Domestication of vertebrates

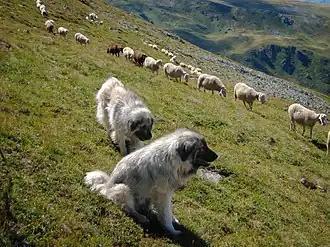
Dogs and sheep were among the first animals to be domesticated.

The domestication of vertebrates is the mutual relationship between vertebrate animals, including birds and mammals, and the humans who influence their care and reproduction.